One Chance (video game)

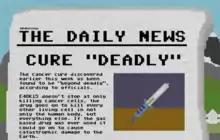
It shows the gameplay without a title screen, indicates the second day depicts the beginning of the extinction.

One Chance is an apocalyptic Flash game developed by Dean Moynihan and released on Newgrounds on December 2, 2010. It has been frequently cited in video games literature as an interesting and moving use of permadeath mechanic (permanent death).